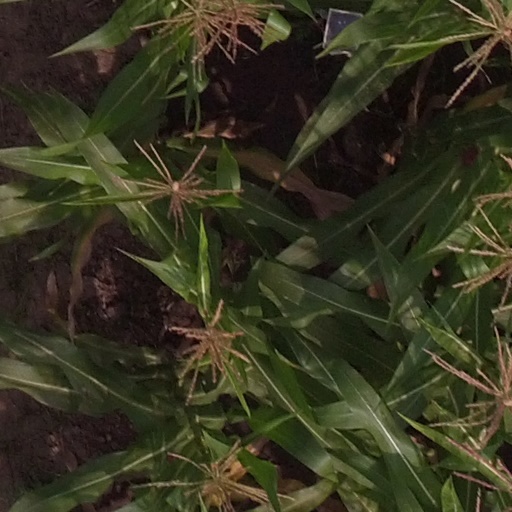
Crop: maize; corn